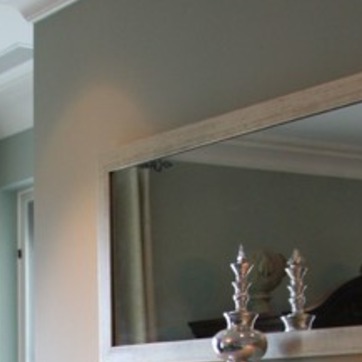
Material: mirror